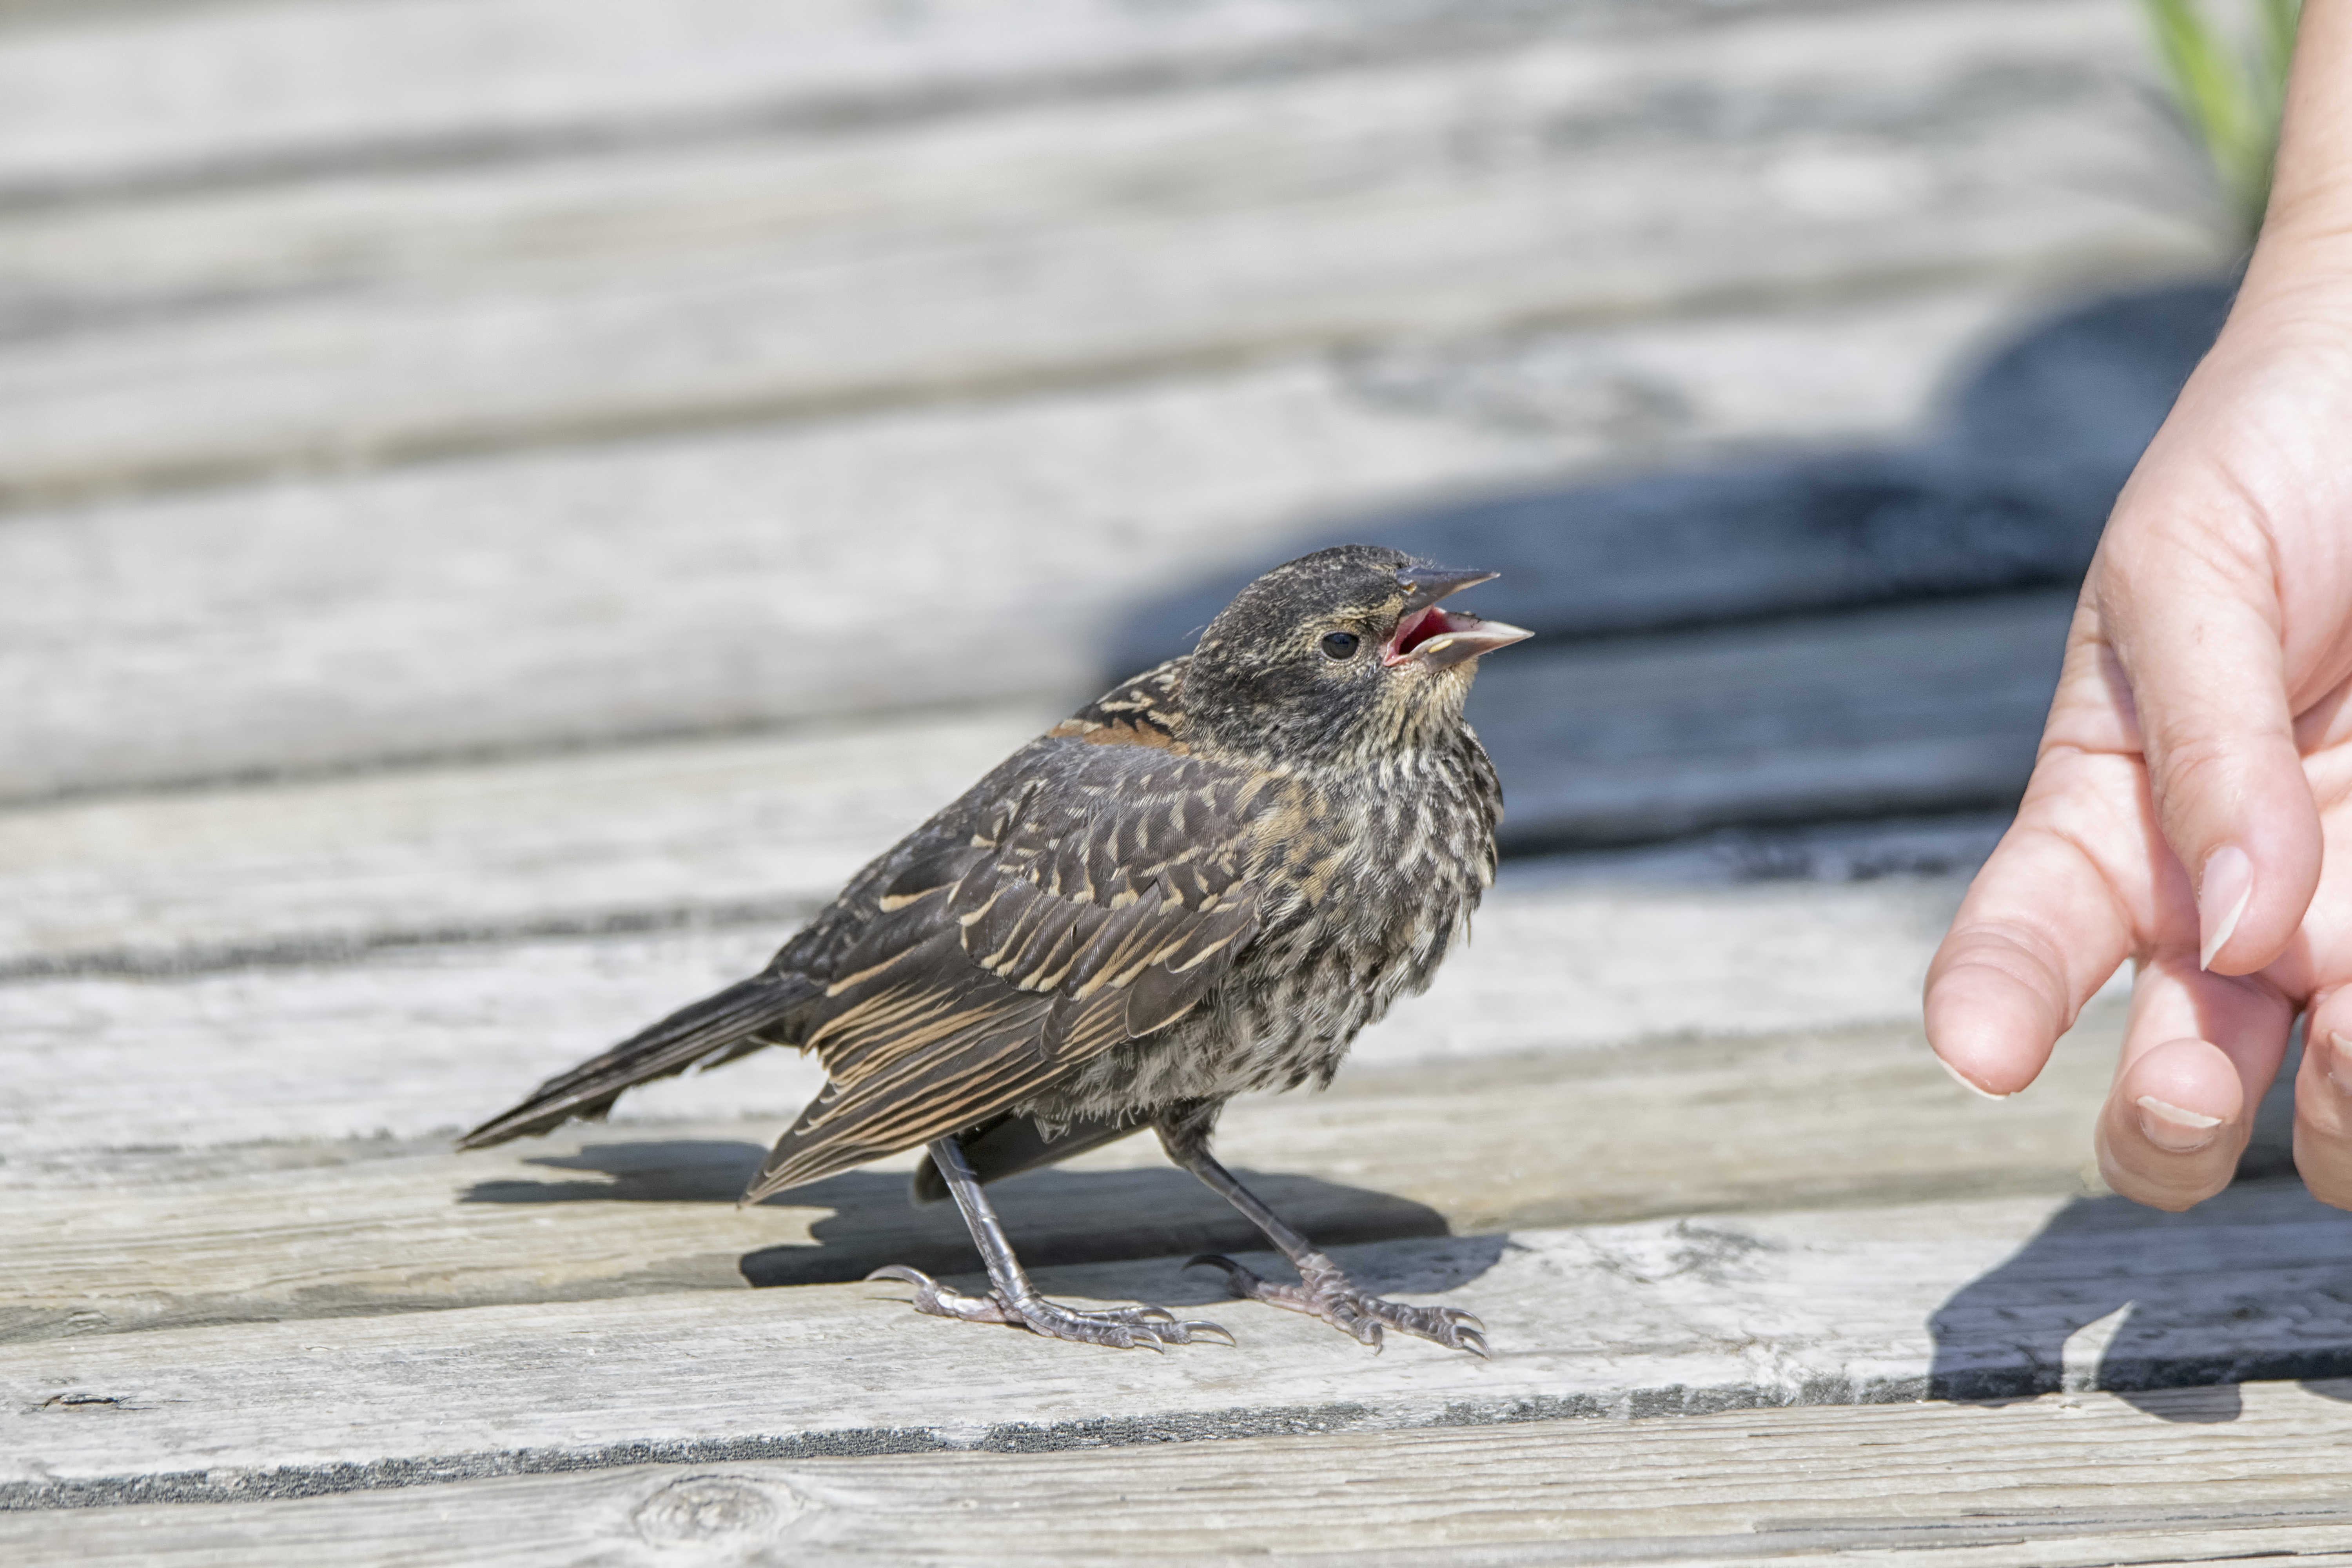
bird, wing, wildlife, red, beak, winged, fauna, canada, a, vertebrate, sparrow, quebec, finch, blackbird, sherbrooke, oiseau, carouge, paulettes, house sparrow, perching bird, emberizidae